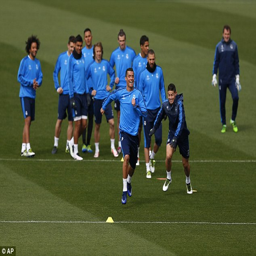
the squad appeared in buoyant mood during monday 's training session in the capital